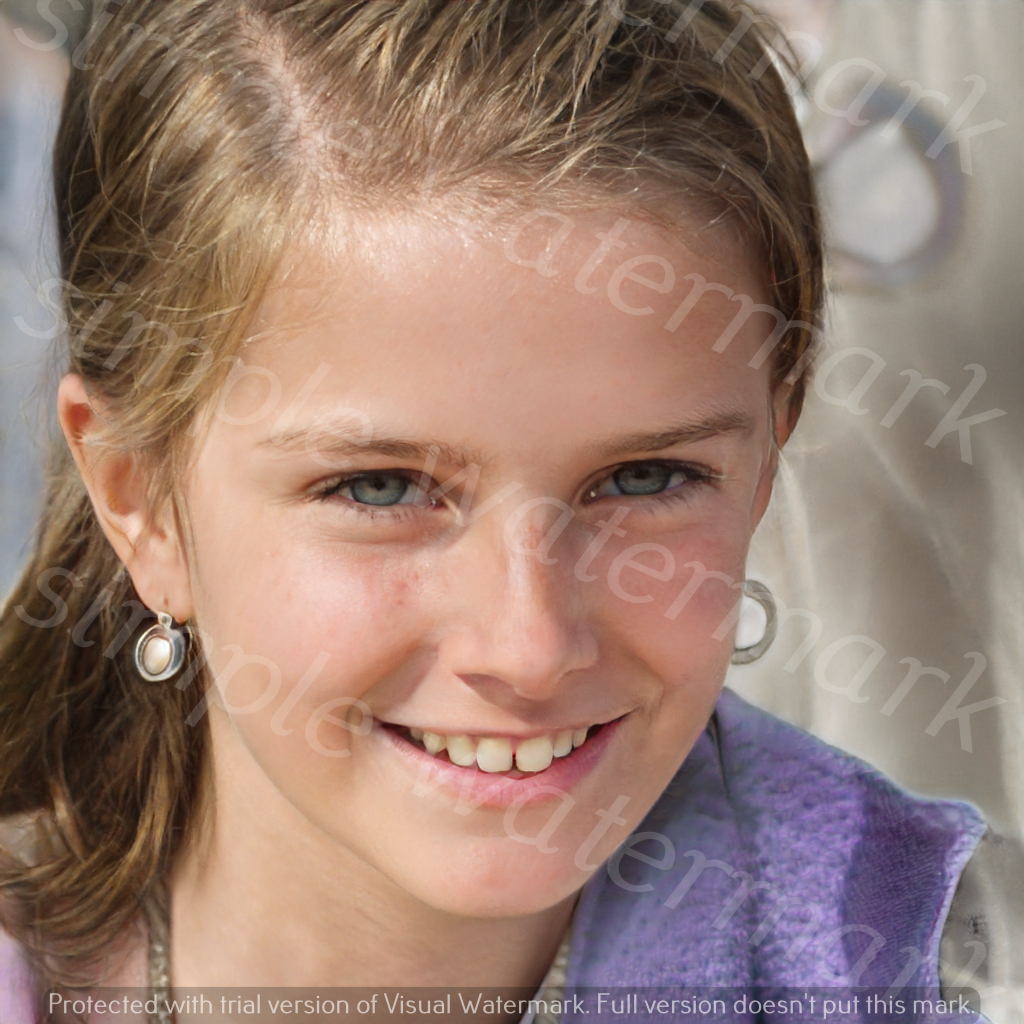
Label: Watermark